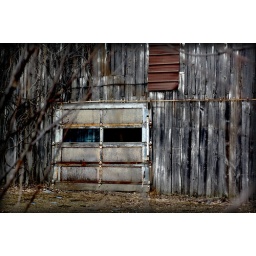
messing around with a barn door by my new house did HDR then tweaked levels